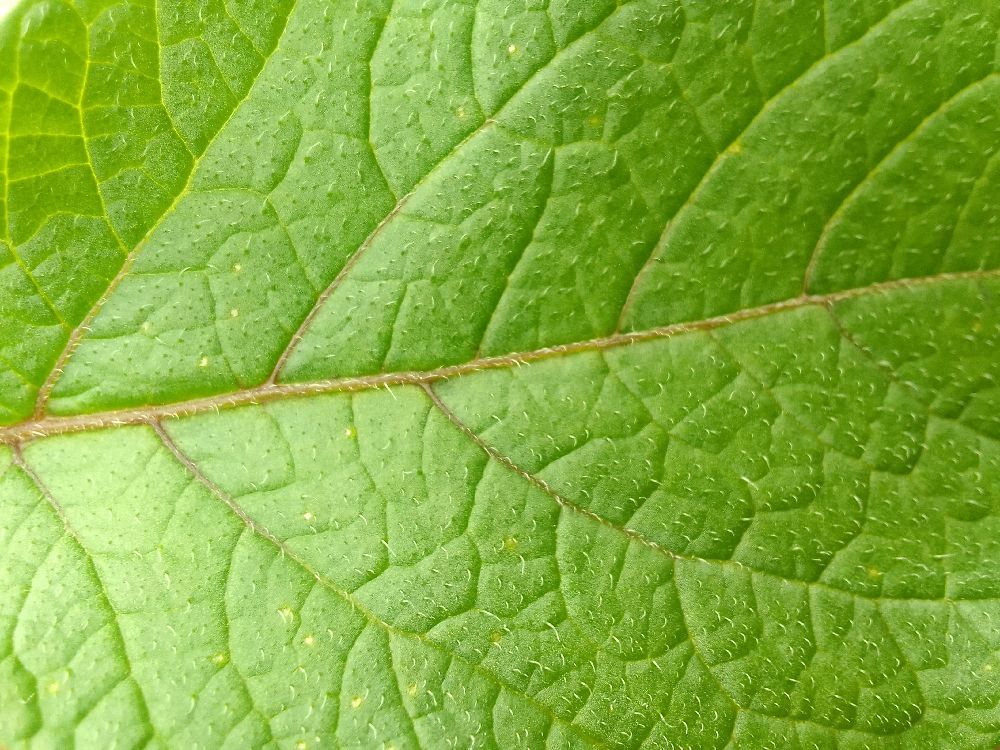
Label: Healthy